Shinto

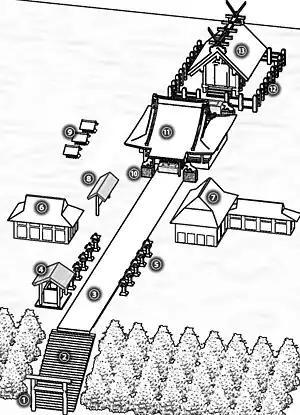
Diagram of a "jinja": 1. "torii", 2. stone stairs, 3. "sandō", 4. "chōzuya", 5. "tōrō", 6. "kagura-den", 7. "shamusho", 8. "ema", 9. "Sessha"/"massha", 10. "komainu", 11. "Haiden", 12. "tamagaki", 13. "honden"

Shrine entrances are marked by a two-post gateway with either one or two crossbeams atop it, known as . The exact details of these varies and there are at least twenty different styles. These are regarded as demarcating the area where the resides; passing under them is often viewed as a form of purification. More broadly, are internationally recognised symbols of Japan. Their architectural form is distinctly Japanese, although the decision to paint most of them in vermillion reflects a Chinese influence dating from the Nara period. Also set at the entrances to many shrines are , statues of lion or dog like animals perceived to scare off malevolent spirits; typically these will come as a pair, one with its mouth open, the other with its mouth closed.